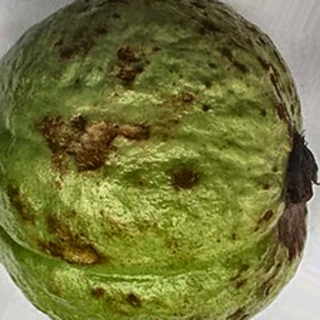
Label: guava_anthracnose